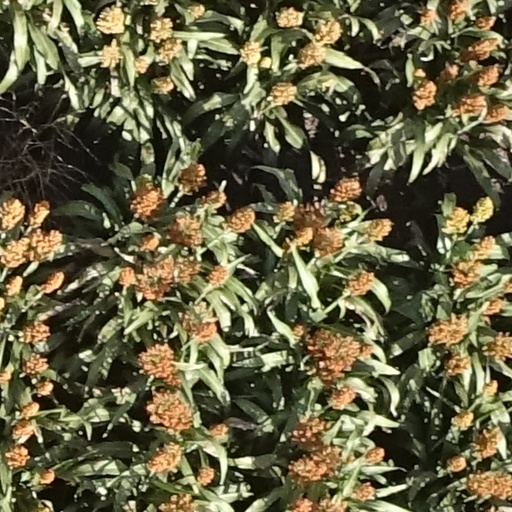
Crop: sorghum